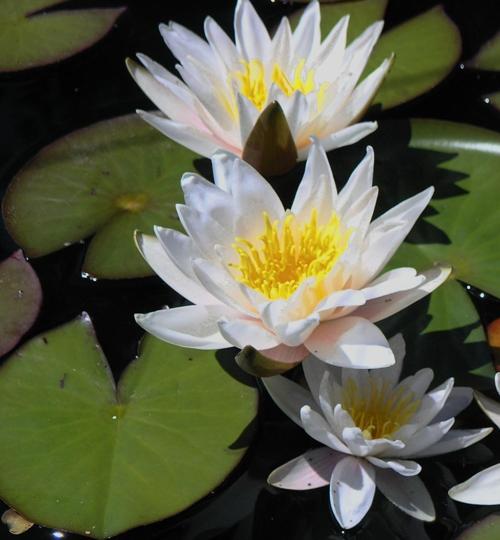
Label: water lily